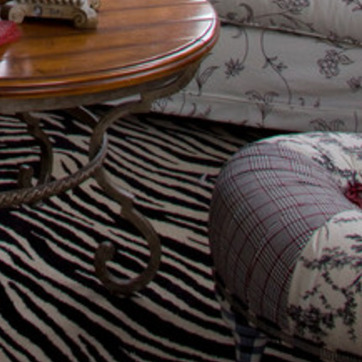
Material: carpet